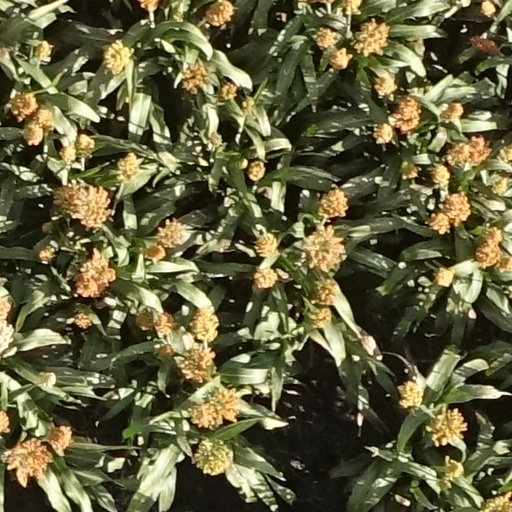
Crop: sorghum